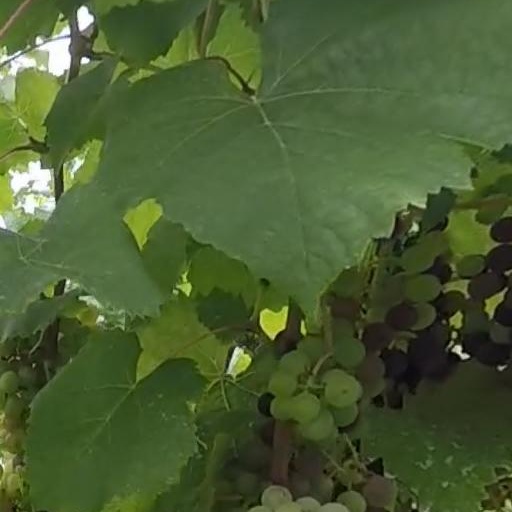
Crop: grape